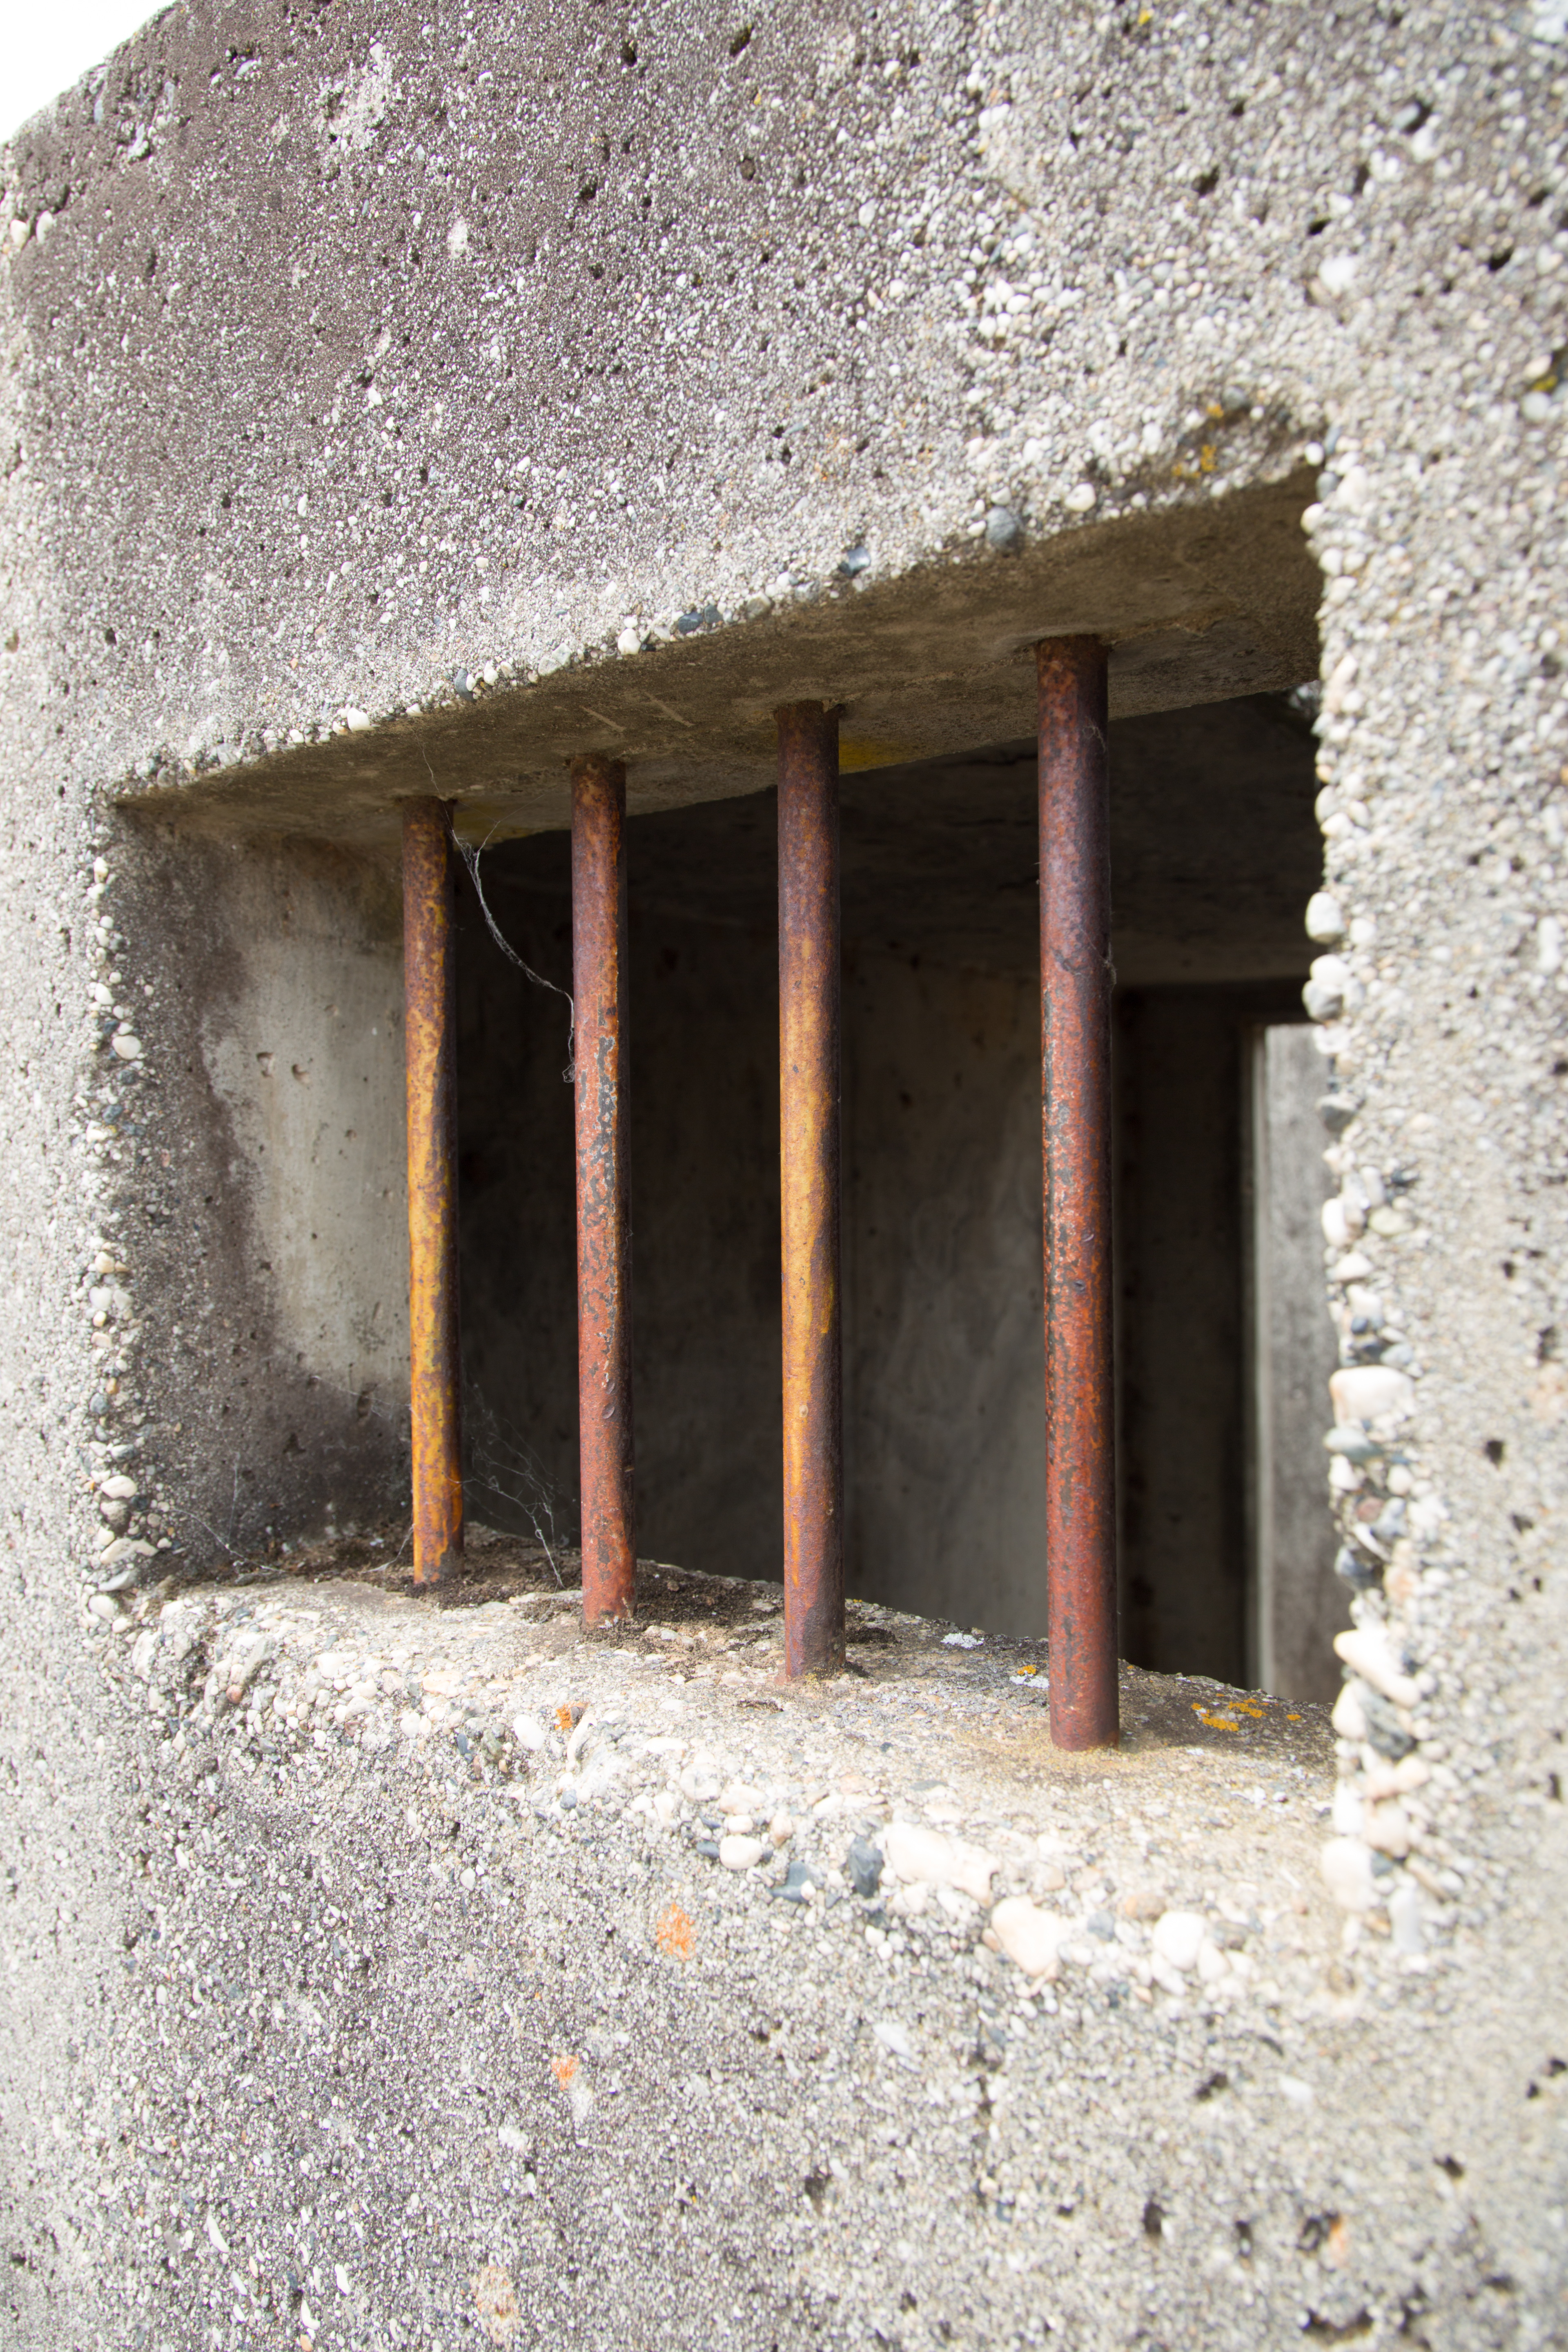
pencil, wood, house, window, wall, brick, california, world, war, art, drawing, temple, camp, prison, anonymous, ii, zeichnung, history, german, prisoner, pow, 1945, 1944, 1946, beale, cellblock, zweiter, wehrmacht, weltkrieg, kriegsgefangener, felsblock, ancient history